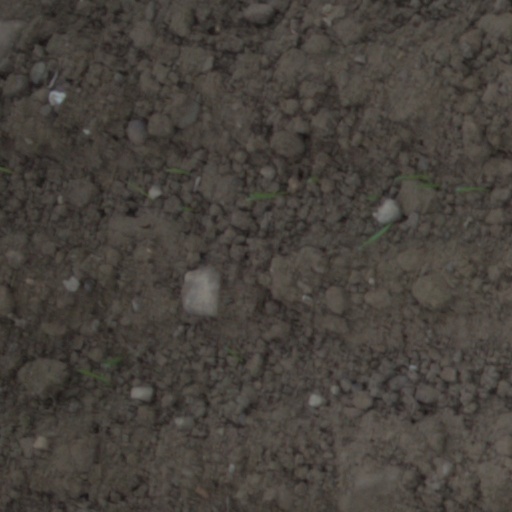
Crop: wheat